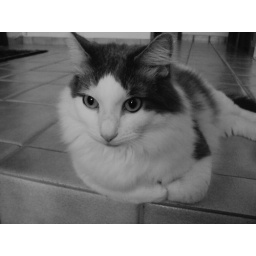
Bubu in black and white color